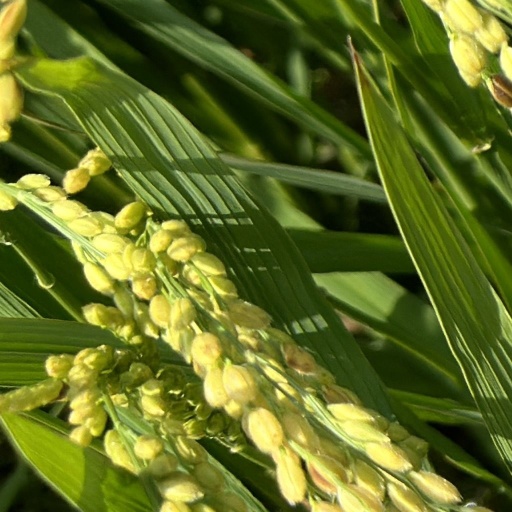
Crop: rice